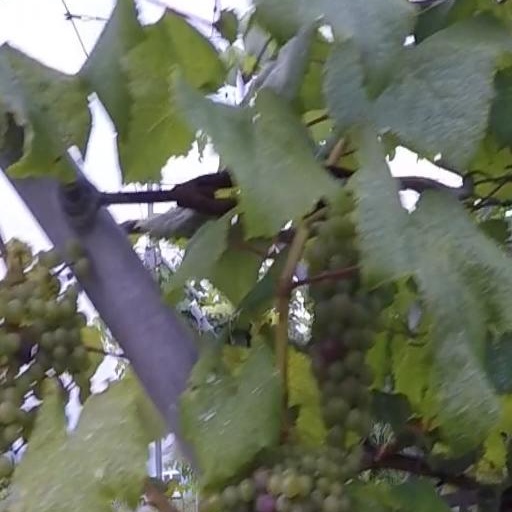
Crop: grape